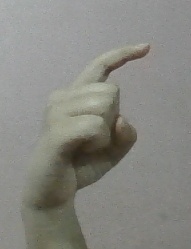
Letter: ra